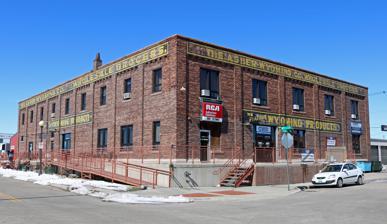
Building: McCord-Brady Company
Country: United States of America
Year built: 1914
United States historic place McCord-Brady Company U.S. National Register of Historic Places Location 1506 Thomes Ave., Cheyenne, Wyoming Coordinates 41°07′51″N 104°49′05″W / 41.13083°N 104.81806°W / 41.13083; -104.81806 ( McCord-Brady Company ) Area 0.4 acres (0.16 ha) Built 1914-15, 1966, 1989 Architectural style 20th Cent. Factory/Warehouse MPS Industrial Facilities Served by Railroad in Cheyenne, Wyoming MPS NRHP reference No. 03001028 Added to NRHP October 13, 2003 The McCord-Brady Company , at 1506 Thomes Ave. in Cheyenne, Wyoming , was built in 1914–15.  It was listed on the National Register of Historic Places in 2003.  It has also been known as Asher-Wyoming Company Wholesale Grocers and as Cheyenne Winlectric Company . It is a flat-roofed two-story dark red brick warehouse building, 88 by 120 feet (27 m × 37 m) in plan.   It has a one-story, wood-frame, shed-roofed 49 by 13 feet (14.9 m × 4.0 m) addition from 1966 and a one-story, wood-frame gable-roofed 41 by 15 feet (12.5 m × 4.6 m) addition from 1989. It was deemed notable because it represents the early twentieth-century commercial activity in Cheyenne, Wyoming. Cheyenne had its origins as a railroad town created in 1867 by the construction of the first transcontinental railroad, making it an important transportation center from its inception. Therefore, its commercial history was inextricably tied to the railroad. The building at 1506 Thomes Avenue was constructed in ca. 1914-15 and was provided with its own railroad siding on the south side, which has been removed. The Colorado and Southern Railroad laid tracks along the north side of the building; these have also been removed. However, the Union Pacific Railroad freight yards are located directly south of West Fifteenth Street, so that the building retains its physical association with the railroad. The building is a well- preserved example of early twentieth-century factory/warehouse architecture and served as a wholesale grocery warehouse from the time it was built until 1974. References